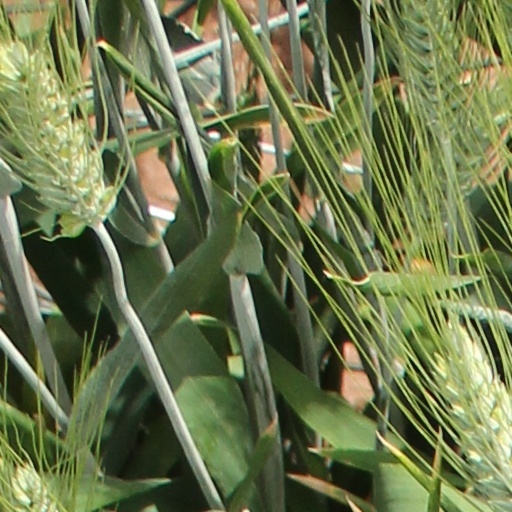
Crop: wheat